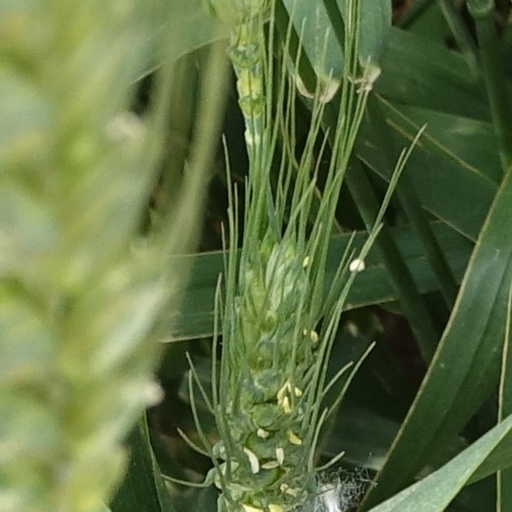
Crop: wheat